Bally's Atlantic City

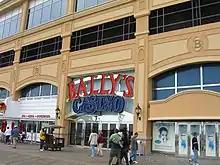
The boardwalk entrance to Bally's Casino.

The Dennis Hotel began as a pre-Civil War cottage along Michigan Avenue, built by William Dennis. After the war, it was acquired by Joseph H. Borton, who extended the hotel and then built a large addition in 1892, in the French chateau style. The hotel was sold to Walter Buzby just after the turn of the twentieth century. Buzby hired Philadelphia architect Walter Smedley a fellow Quaker, to design a huge new six-story eastern wing, which was completed in 1906. It is the oldest portion still standing. In 1910, the 1892 Michigan Avenue west wing was demolished and replaced with a larger six-story wing, also designed by Smedley. In 1925, Buzby had Smedley design a huge ten-story rear wing, containing a new lobby and ballrooms, which would connect the eastern and western wings extending to the Boardwalk. In 1929, with Smedley's practice having closed, Buzby hired another Philadelphia Quaker firm, Price and Walton, to design a seven-story addition to the 1910 Michigan Avenue west wing, which extended it seventy feet toward the ocean, bringing it even with the 1906 wing. This gave the Dennis its current form.